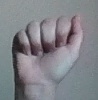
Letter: saad